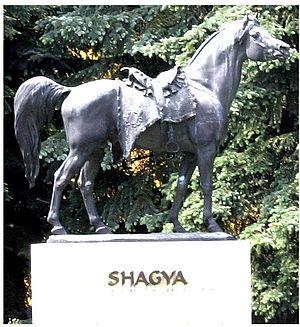
Le shagya, arabe shagya ou shagya arabe est une race de chevaux de selle à sang chaud et à la robe généralement grise, originaire de l'actuelle Hongrie et très proche du pur-sang arabe. Créée à partir de 1789 au haras de Bábolna pour remonter les armées de l'empire dont les besoins en cavalerie étaient immenses, la race connut un grand succès durant tout le XIXᵉ siècle où elle fut la monture exclusive des hussards de l'Empire d'Autriche et de l'Autriche-Hongrie, puis elle faillit disparaître à plusieurs reprises au XXᵉ siècle et notamment pendant les deux guerres mondiales et dans les années 1970 où bon nombre de ces chevaux furent envoyés à l'abattoir. La race reste depuis assez rare. Des passionnés et des associations se sont mobilisés pour sa sauvegarde et on trouve aujourd'hui quelques milliers de shagyas à travers le monde, ce cheval est même devenu la race la plus populaire de Hongrie. En France, ce cheval fut reconnu comme une race étrangère par les haras nationaux dès 1989 mais ses éleveurs sont encore peu nombreux.